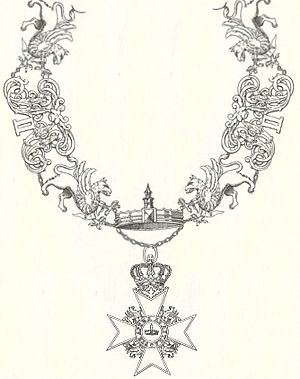
Den wendiske krones husorden
Ordenskæde for Den wendiske krones husorden som tildelt i Mecklenburg-Schwerin.
Den wendiske krones husorden også kaldet Den mecklenburgske husorden af den wendiske krone var en orden tildelt i storhertugdømmerne Mecklenburg-Schwerin og Mecklenburg-Strelitz. Ordenen blev stiftet dem 12. maj 1864 af storhertugerne Frederik Frans 2. af Mecklenburg-Schwerin og Frederik Wilhelm af Mecklenburg-Strelitz. Storhertugerne var ordensherrer og udnævnte hver en ordenskansler. Ordenen blev uddelt indtil 1918, hvor monarkiet afskaffedes i Tyskland.